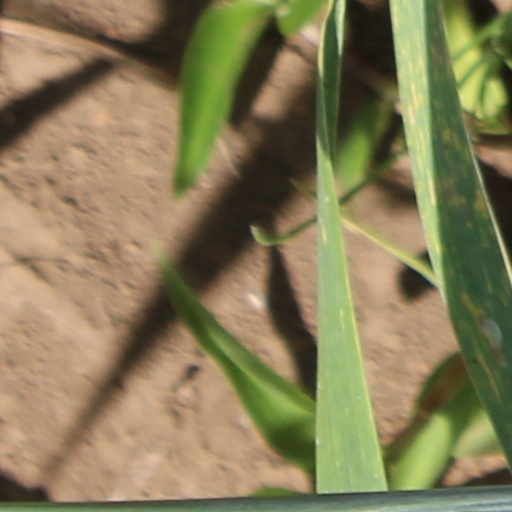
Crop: wheat